Dominic Stricker

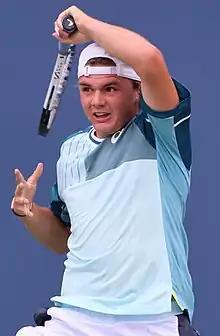
Stricker at the 2023 US Open

Dominic Stephan Stricker (born 16 August 2002) is a Swiss professional tennis player. He has a career high ATP singles ranking of No. 88 achieved on 2 October 2023. He also has a career high ATP doubles ranking of No. 161 achieved on 27 June 2022. He is currently the No. 5 Swiss player. On the junior tour, he had a career high junior ranking of No. 8, achieved on 3 February 2020.